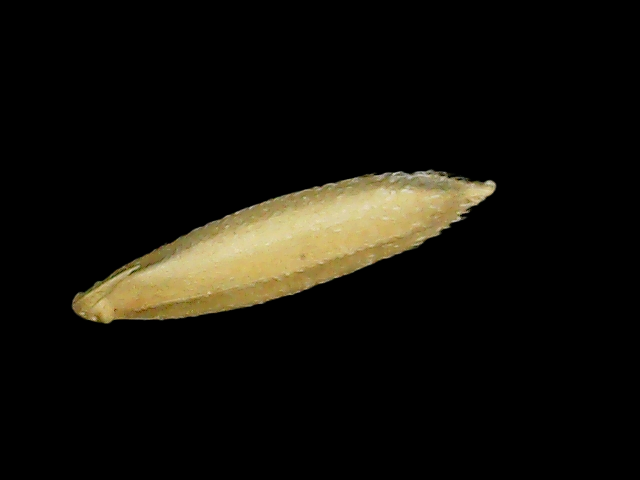
Rice variety: Binadhan26